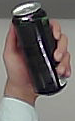
Product: monster_energydrink